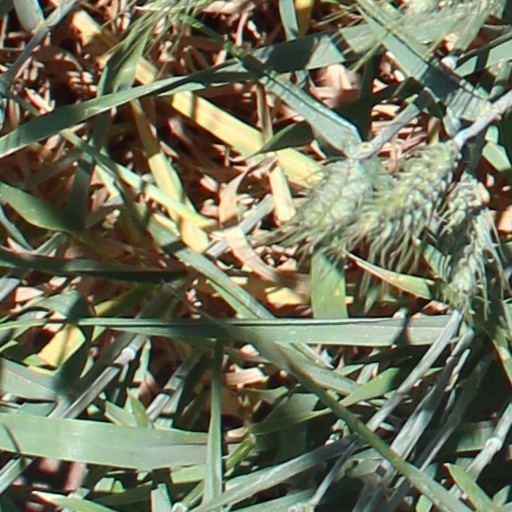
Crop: wheat